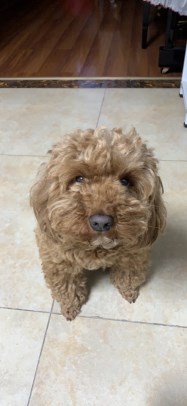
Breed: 7449-n000128-teddy